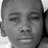
Emotion: neutral